Shark Boy

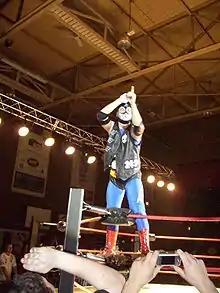
Shark Boy in 2008

Dean Matthew Roll (born January 28, 1975) is an American professional wrestler, best known for his appearances in Total Nonstop Action Wrestling (TNA) under the ring name Shark Boy. Prior to his appearances in TNA, Roll competed on the independent scene from the mid-1990s onwards before being signed by World Championship Wrestling (WCW) in 1999. Following his release from WCW six months later in 2000, Roll returned to the independent scenes, mainly competing for the World Wrestling All-Stars (WWA) promotion. He would leave WWA in 2002 to join TNA, where he became a member of the TNA X Division. He would make sporadic appearances in TNA from 2009 onwards.